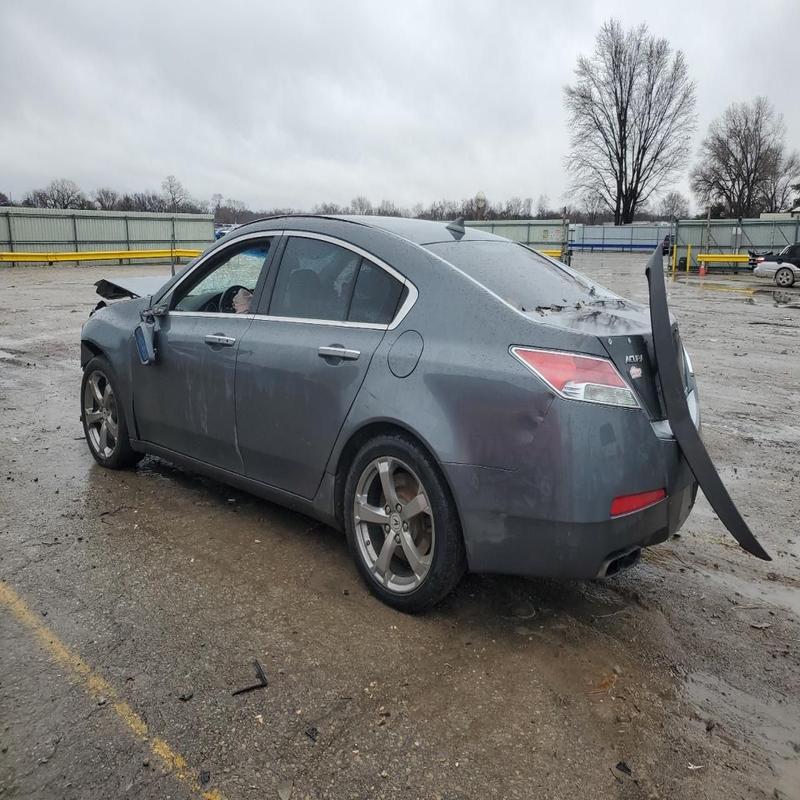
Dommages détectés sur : capot, aile avant gauche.
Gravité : mineur